History of Soviet Russia and the Soviet Union (1917–1927)

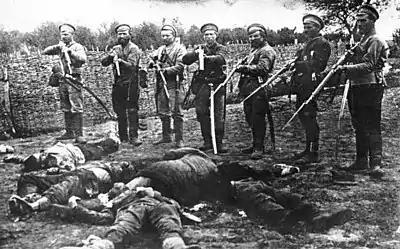
Execution of the members of the Alexandrovo-Gaysky Regional Soviet by Cossacks under the command of Ataman Alexander Dutov, 1918.

Prior to the revolution, the Bolshevik doctrine of democratic centralism argued that only a tightly knit and secretive organization could successfully overthrow the government; after the revolution, they argued that only such an organization could prevail against foreign and domestic enemies. Fighting the civil war would actually force the party to put these principles into practice.